Bingham School (Alpena, Michigan)

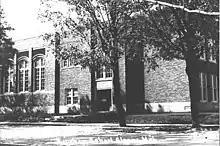
Bingham School c. 1936

Joseph C. Goddeyne was hired to provide a plan for the school, which had an estimated cost of $180,000. Fortunately, the WPA covered $81,000 of the cost. Construction began in 1935, and was completed in 1936. The school was named after Moses Bingham, one of the first settlers of Alpena, and the owner of its first hotel and first gristmill. This was the last elementary school built in the city until 1950. The city continued to grow, and student enrollment peaked in 1970 at over 9000 students. However, enrollment declined afterward, and by 1995 there were fewer than 6000 students enrolled' In 2008, there were only about 4500 students enrolled. Alpena Public Schools closed Bingham School in 1982.